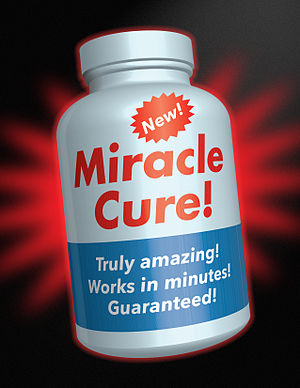
Alternativ behandling / Tiltrækningskraft
Alternativ behandling anvender ofte bombastiske påstande, og inkluderer ofte sygehistorier fra sundt udseende personer, der påstår at have haft succes med behandlingen.
Alternativ behandling, også kaldet alternativ medicin, har ingen klar definition, men beskrives som behandlingsformer hvis virkning enten er direkte tilbagevist, ikke påvist, umulige at bevise eller er overdrevent skadelige i forhold til deres gavnlige effekt, men som påstås at have den samme helbredende effekt som medicin.